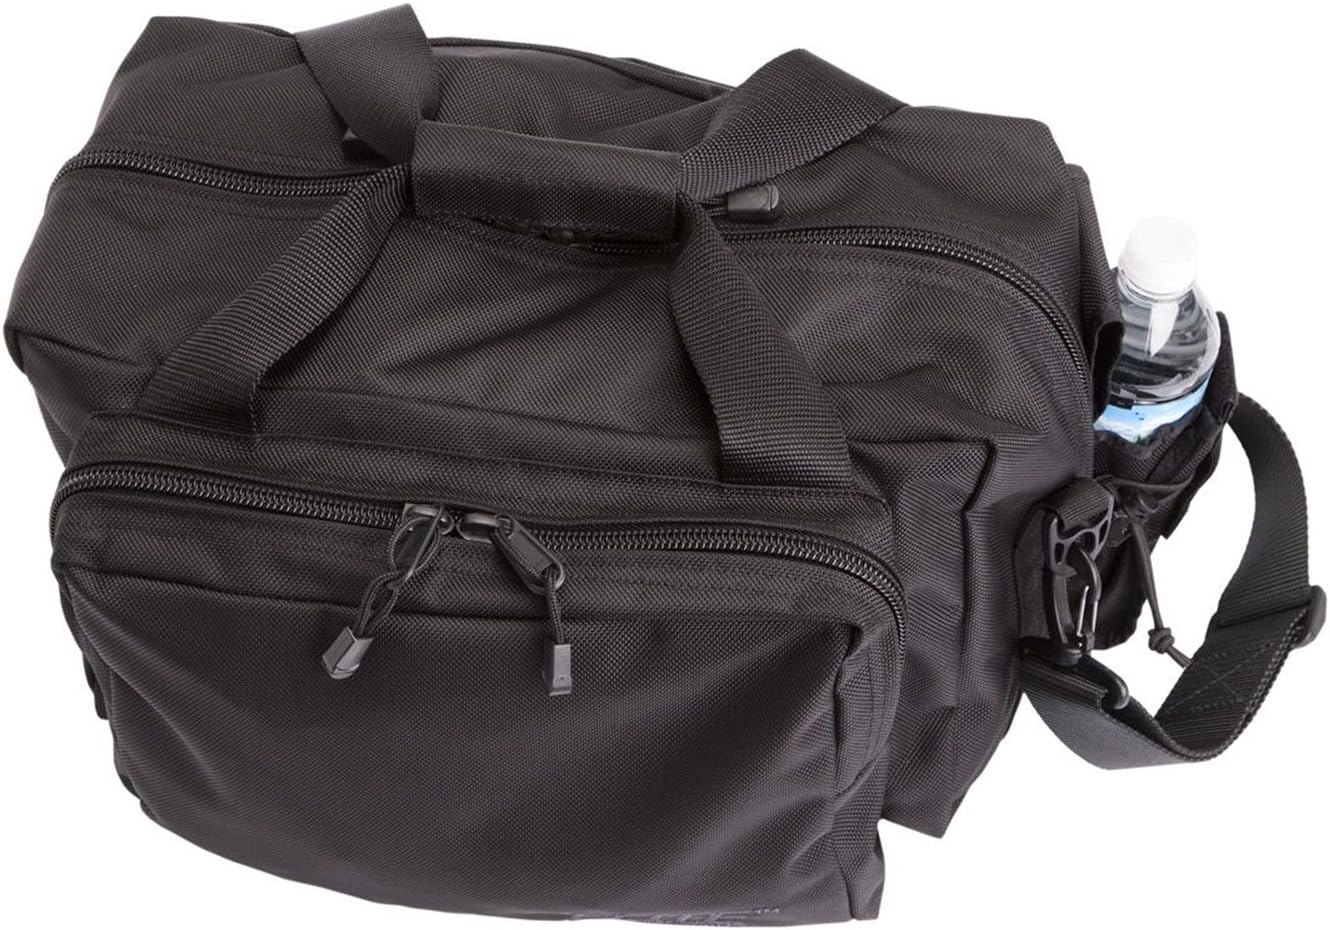
Elite Survival Systems Range Bag MRBB Range Bag Black, Small
Category: Sports & Outdoors
The Elite range bags are the most durable range bags on the market. The bags are constructed of Ballistic nylon with a padded, reinforced bottom to support as much gear as you can carry. Inside are two zippered, padded pockets for handguns, each with a padded divider that can be removed and used as a gun mat. These dividers provide padding between the guns so that two guns can be carried in each pocket for a total of four or more guns. They also have two adjustable partitions inside and removable magazine holders. Outside is one large compartment pocket on one side and two flat pockets as well as identification holder on the other. A 2" padded shoulder strap is included. The firearm insert can be easily removed and used separately from the exterior gear bag. Dims: 15"L x 10"H x 10"D Made in the USA.
Features: Perfectly sized range bag with multiple pockets and dedicated compartments for all of your gear | Rugged Balistic nylon construction with heavy-duty YKK zippers is virtually indestructible | Two zippered, padded compartments can hold 2 guns each, 4 guns total | Main compartment has adjustable compartments to hold ammo, eye wear, hearing protection and other essentials, plus elastic loops to hold magazines | Made in the USA. Lifetime repair/replacement